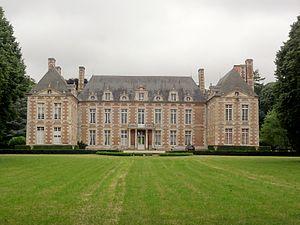
Le Fayel (Oise) Château, sa façade
Cet article recense de manière non exhaustive les châteaux, maisons fortes, mottes castrales, situés dans le département français de l'Oise. Il est fait état des inscriptions et classements au titre des monuments historiques, ainsi que de l'inscription au pré-inventaire des jardins remarquables.
Le Fayel est une commune française située dans le département de l'Oise, en région Hauts-de-France.
Le château du Fayel est un bâtiment situé dans la commune de ce nom, dans l'Oise. Il fait l'objet d'une inscription au titre des monuments historiques depuis les 13 janvier 1947 et 5 août 1980.